2017 Monster Energy NASCAR Cup Series

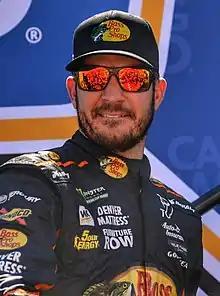
Martin Truex Jr., the 2017 Monster Energy NASCAR Cup Series champion and 2017 regular season champion

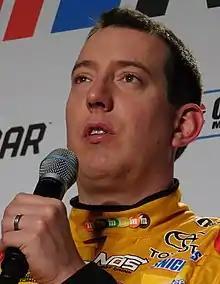
Kyle Busch finished 5 points behind Martin Truex Jr., in second place.

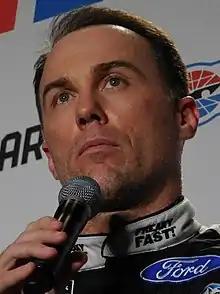
Kevin Harvick finished 7 points behind Martin Truex Jr., in third place.

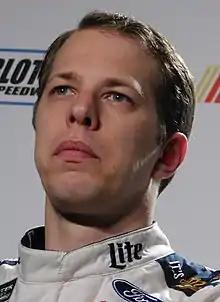
Brad Keselowski finished 10 points behind Martin Truex Jr., in fourth place.

The 2017 Monster Energy NASCAR Cup Series was the 69th season of professional stock car racing in the United States, and the 46th modern-era Cup series season. The season began at Daytona International Speedway with the Advance Auto Parts Clash, the Can-Am Duel qualifying races and the 59th running of the Daytona 500. The season ended with the Ford EcoBoost 400 at Homestead-Miami Speedway. Jimmie Johnson entered the season as the defending champion, having won his record-tying seventh Cup championship that he shares with Richard Petty and Dale Earnhardt. Martin Truex Jr. of Furniture Row Racing won the championship, his first in the series. Toyota won the Manufacturers' Championship for the second year in a row.